Chanchal Chowdhury

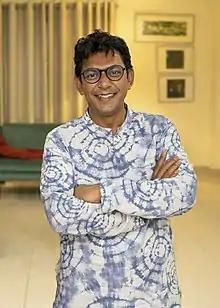
Chowdhury in 2022

Suchinta Chowdhury Chanchal (born June 1, 1974), better known as Chanchal Chowdhury, , is a Bangladeshi actor. He gained recognition with television roles in late 2000s, and went on to become one of the most popular leading men of Bangla cinema in the following decade. He is the recipient of several accolades, including three National Film Awards and seven Meril Prothom Alo Awards.